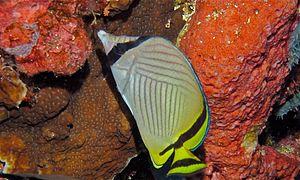
Chaetodon vagabundus, communément nommé Poisson-papillon vagabond ou Poisson-papillon treillis, est une espèce de poissons marins de la famille des Chaetodontidae.